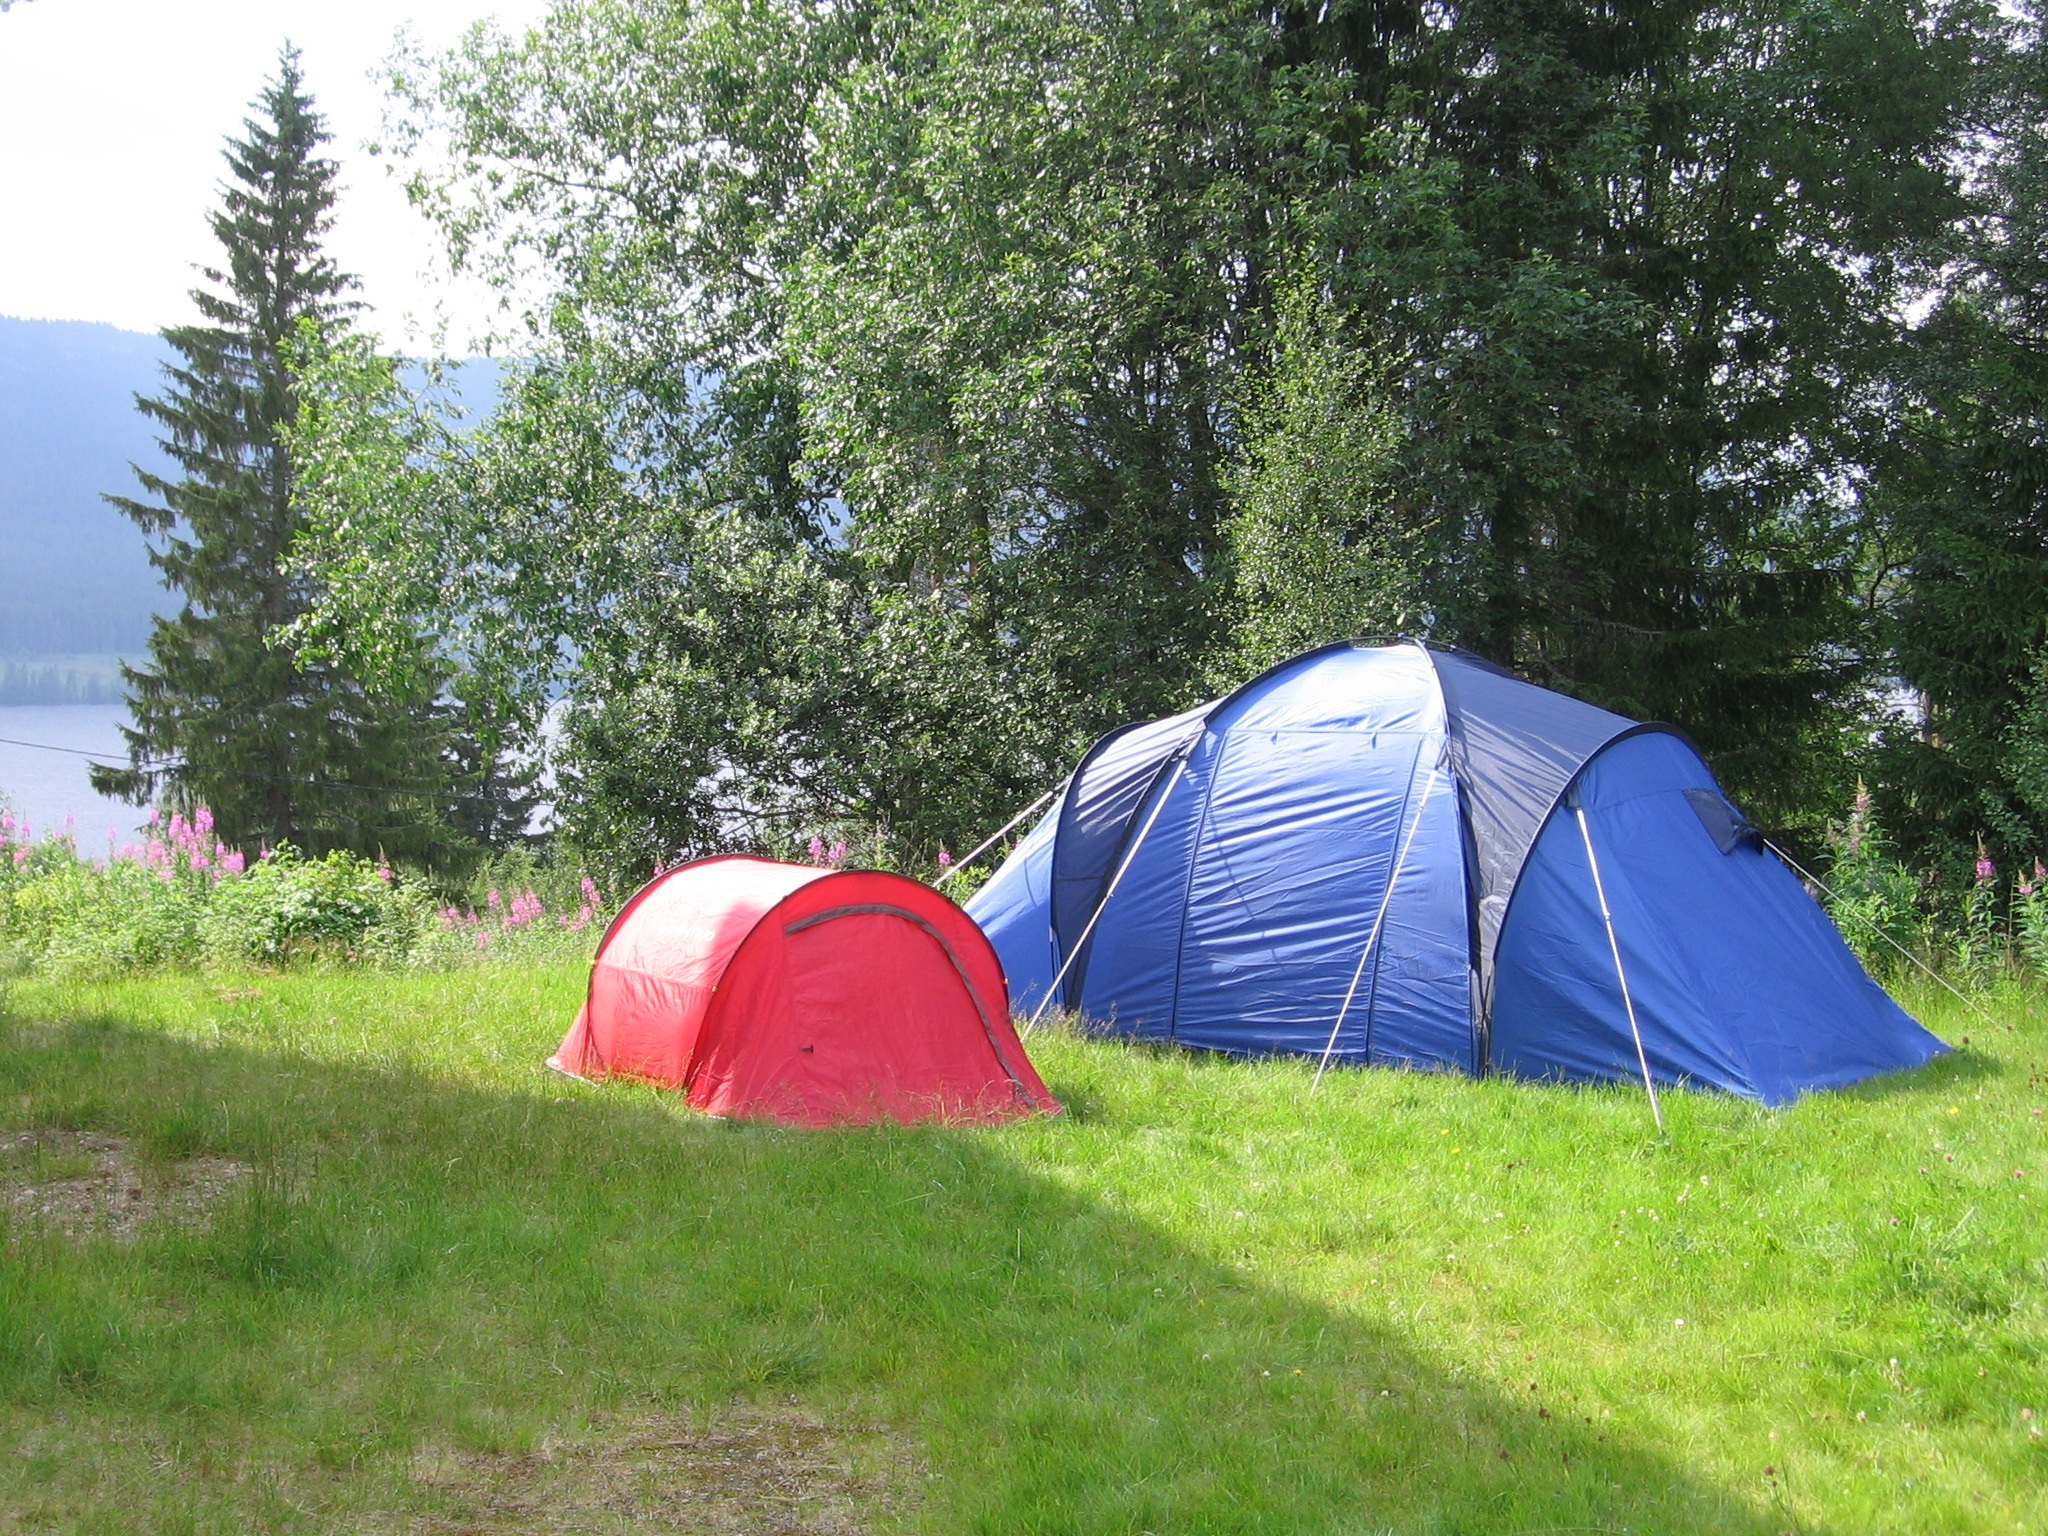
nature, outdoor, play, summer, recreation, holiday, rest, camping, leisure, tent, norway, outdoor recreation